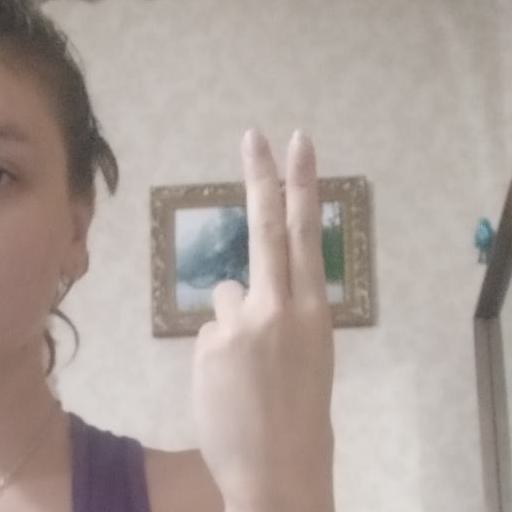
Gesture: two_up_inverted